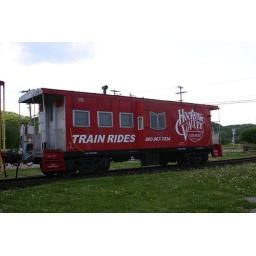
Hocking Valley Railway in Nelsonville. Hocking Valley Scenic Railway gives weekend train rides. Between Canal Street and the river in Nelsonville.